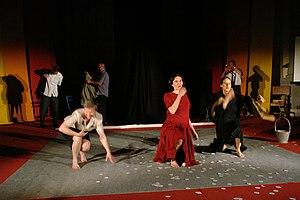
Pièce de théâtre «
La Supplication : Tchernobyl, chronique du monde après l'apocalypse est un récit et essai de la journaliste et écrivaine biélorusse Svetlana Aleksievitch, lauréate du prix Nobel de littérature en 2015, consacré à la catastrophe nucléaire de Tchernobyl survenue en 1986. Tchernobyl est une ville située en RSS d'Ukraine, à la frontière avec la Biélorussie.